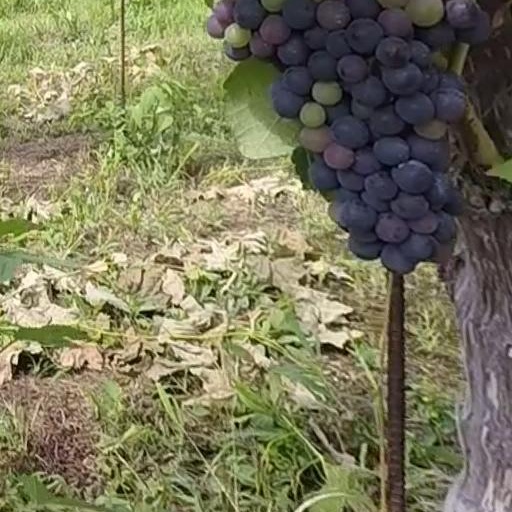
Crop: grape